Hundshübel

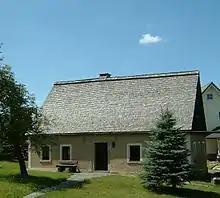
Nadlerhaus

Until 2010, federal highway B 169 passed through the village. It was re-routed north of the village towards Lichtenau to avoid possible contamination of Eibenstock dam in the area of Hundshübel auxiliary dam, and parts of the old route were closed to traffic.